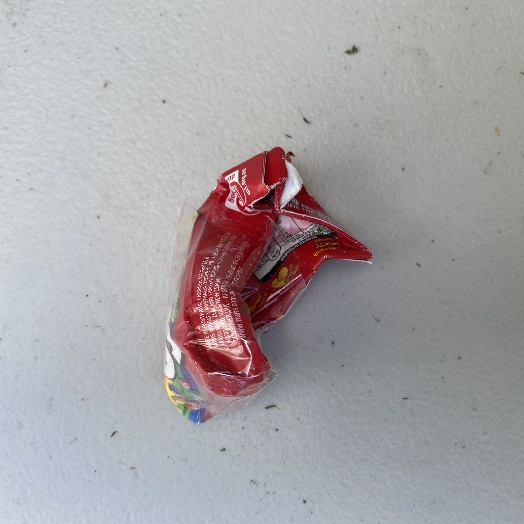
Label: Cardboard